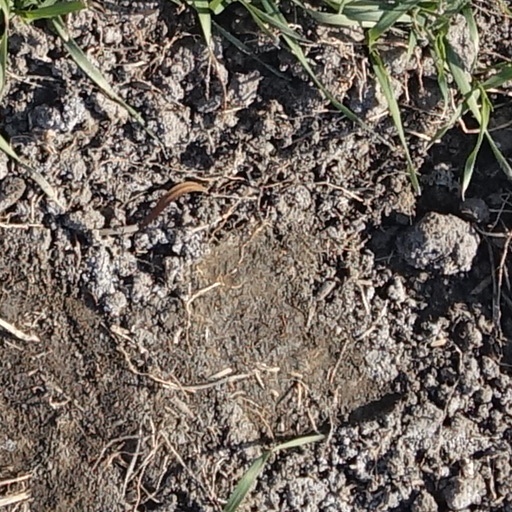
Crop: wheat